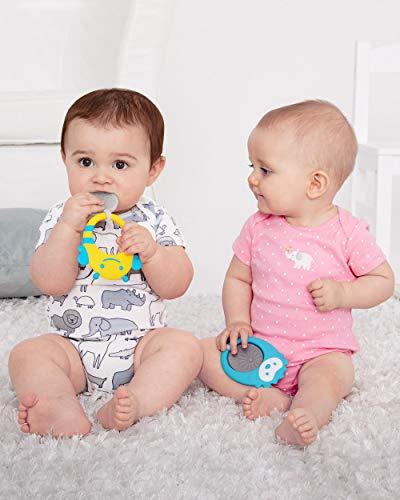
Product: Skip Hop Stay Cool Teether, BPA-free and Freezer Safe Silicone Coated Baby Teether, Hedgehog
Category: Baby Products | Baby Care | Pacifiers, Teethers & Teething Relief | Teethers
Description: Freezing teething toy cools quickly in the freezer, fridge or cold water.
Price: $7.99